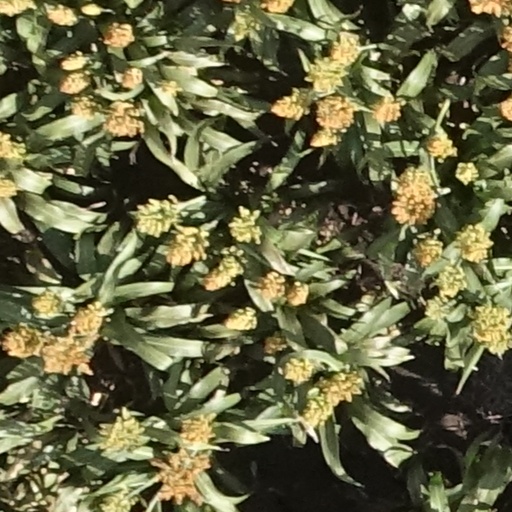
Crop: sorghum